Withings

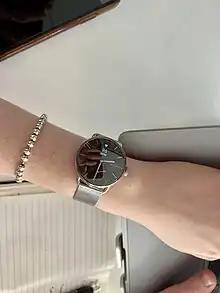
Withings ScanWatch 2

Withings manufactures smart watches and fitness trackers, including the Activité, an activity tracking watch which was the first smartwatch to resemble a traditional wristwatch. It has no buttons and is controlled from a phone app, compatible with both iPhone and Android. It can track the user's sleep, swimming, walking and running automatically. It also incorporates weight, heart rate, and body mass data from Withings' wireless scales, like the Smart Body Analyzer.